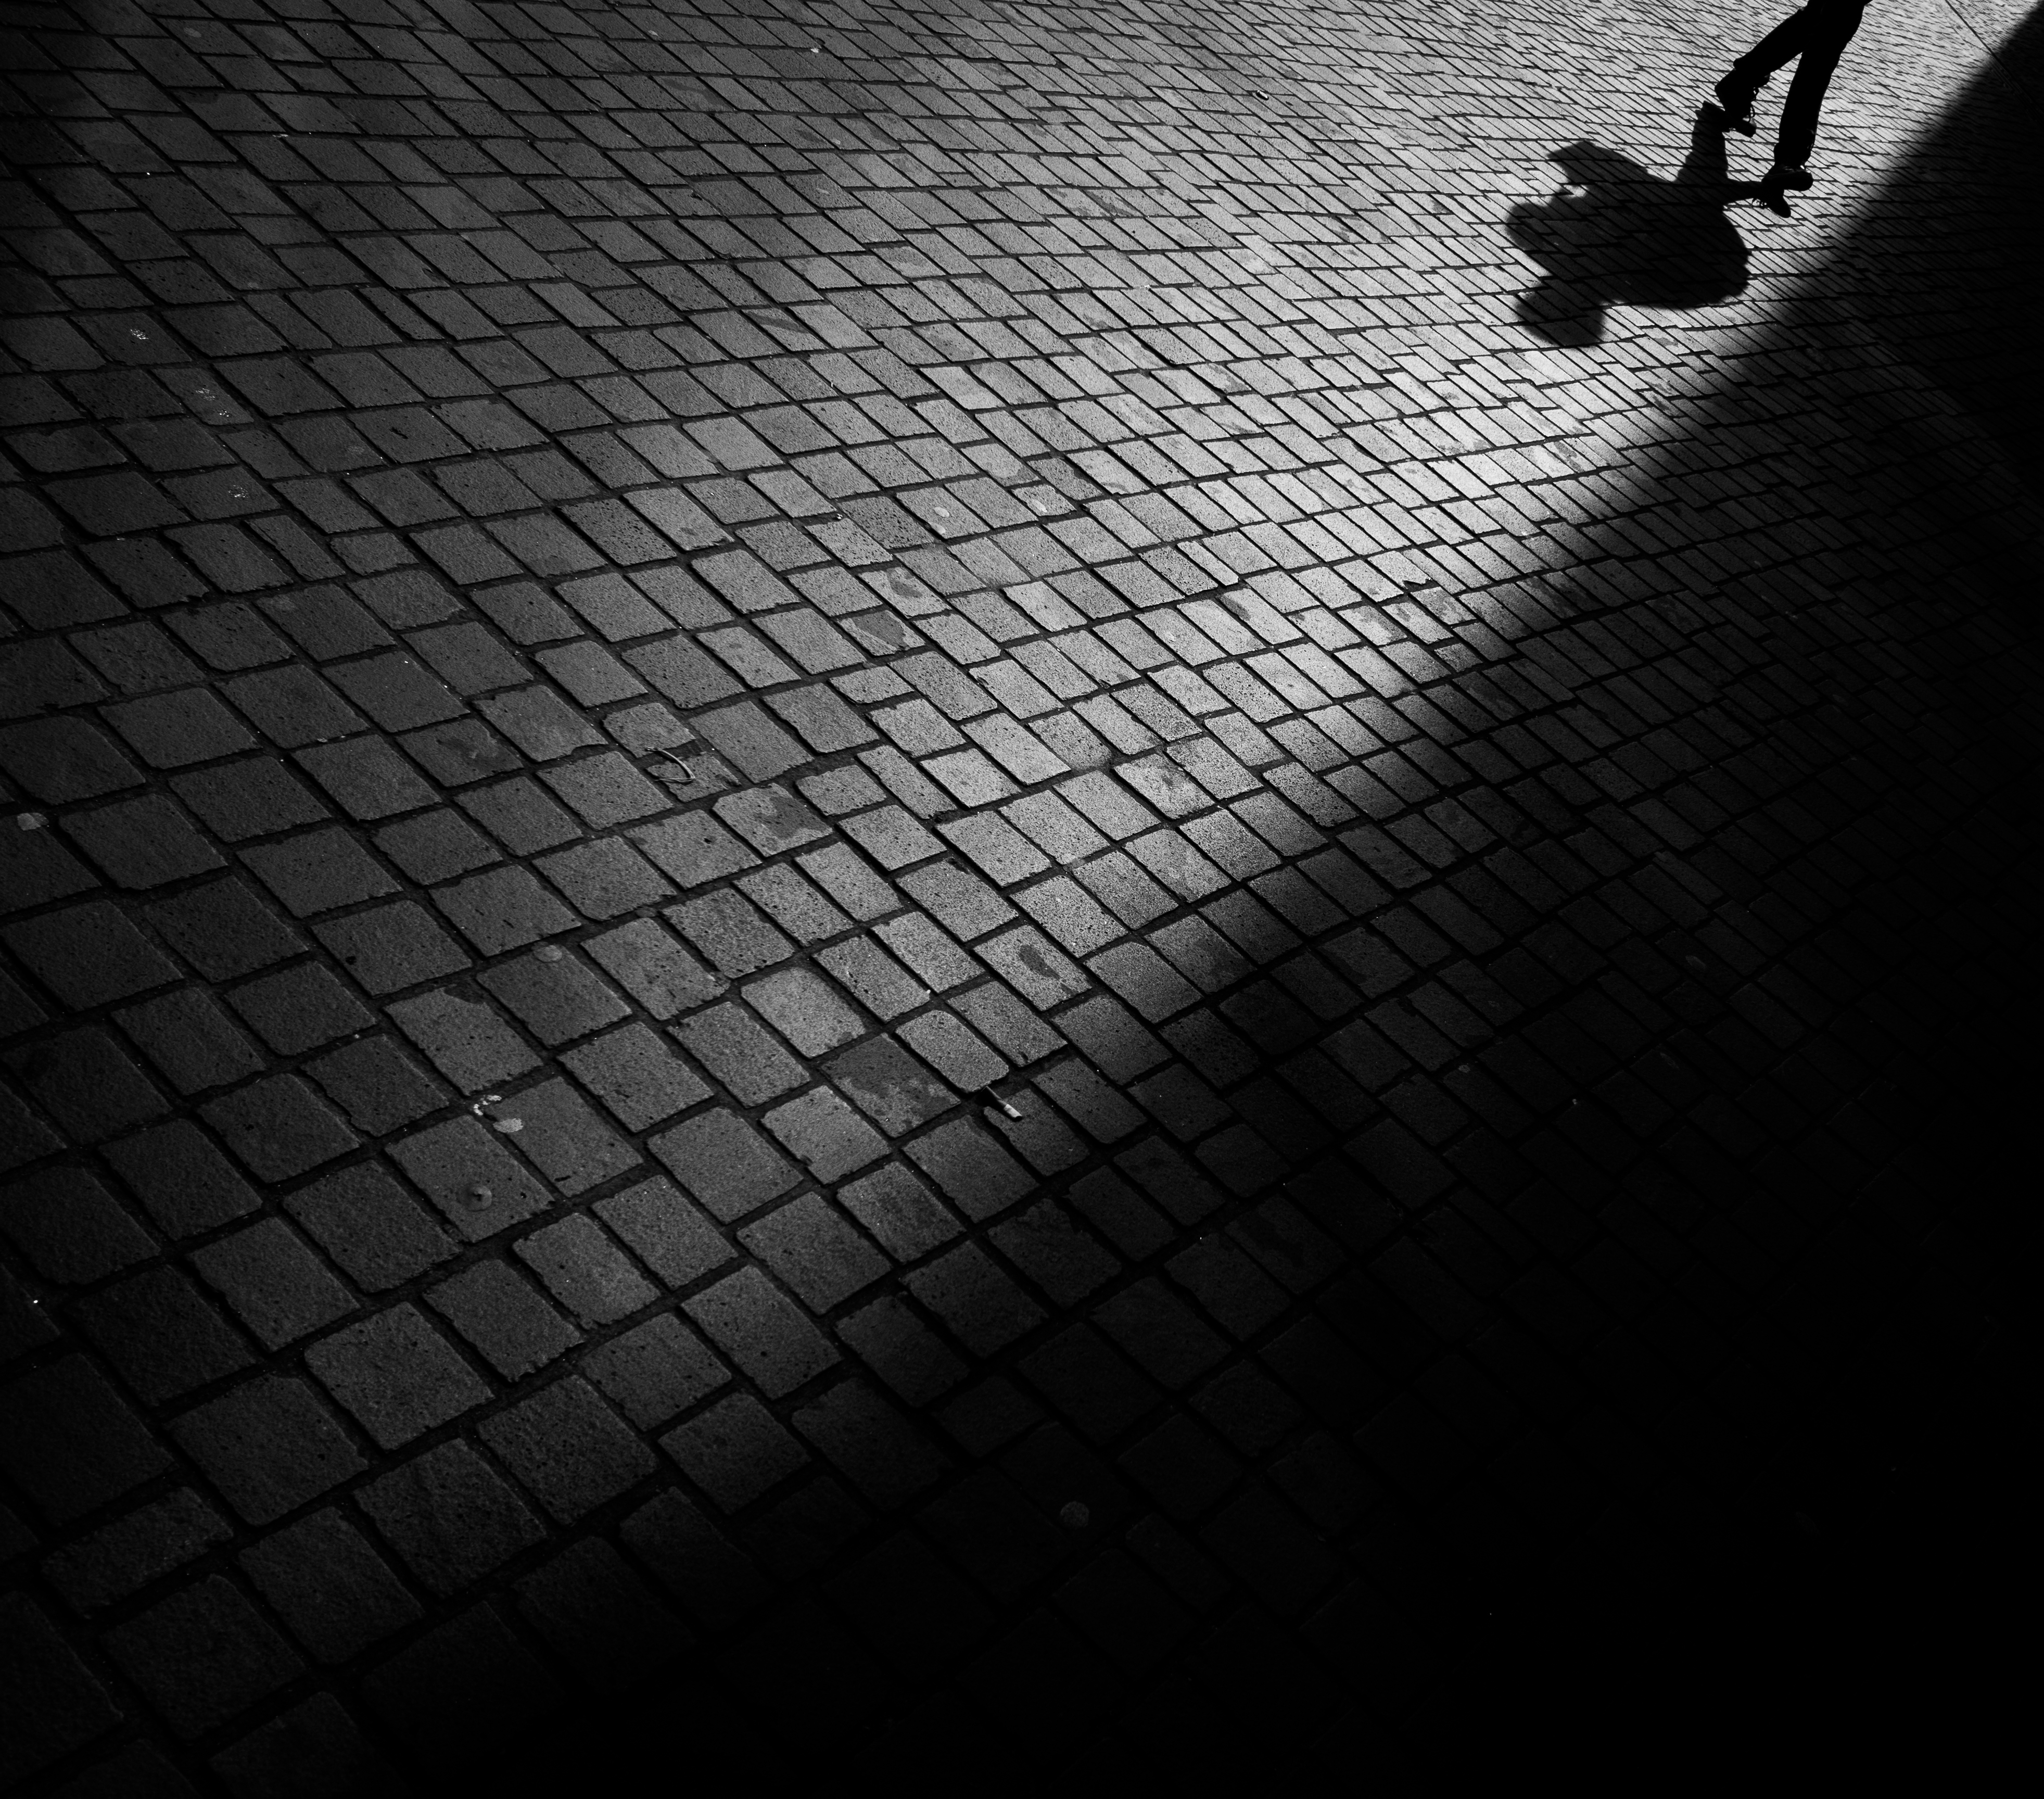
beach, landscape, sea, tree, water, nature, snow, winter, music, bird, light, black and white, people, sky, sun, sunset, white, bridge, street, car, night, house, flower, lake, old, city, dog, river, summer, orange, line, portrait, food, green, red, cat, macro, park, shadow, darkness, blue, black, yellow, garden, monochrome, pink, christmas, moon, circle, flowers, trees, streetphotography, bw, blackandwhite, family, art, clouds, thomas, olympus, new, omd, shape, strap, leuthard, em10, monochrome photography, computer wallpaper